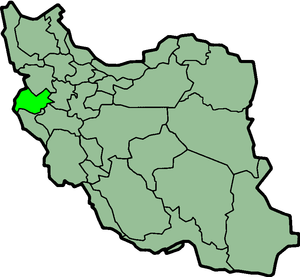
Kermanshah (provins)
Kort over Iran med Kermanshah markeret
Kermanshah er en af de 30 provinser i Iran. Den ligger i det vestlige del af landet og grænser op til Irak mod vest. Mellem 1979 and the 1990'erne, var provinsen kendt som Bakhtaran.